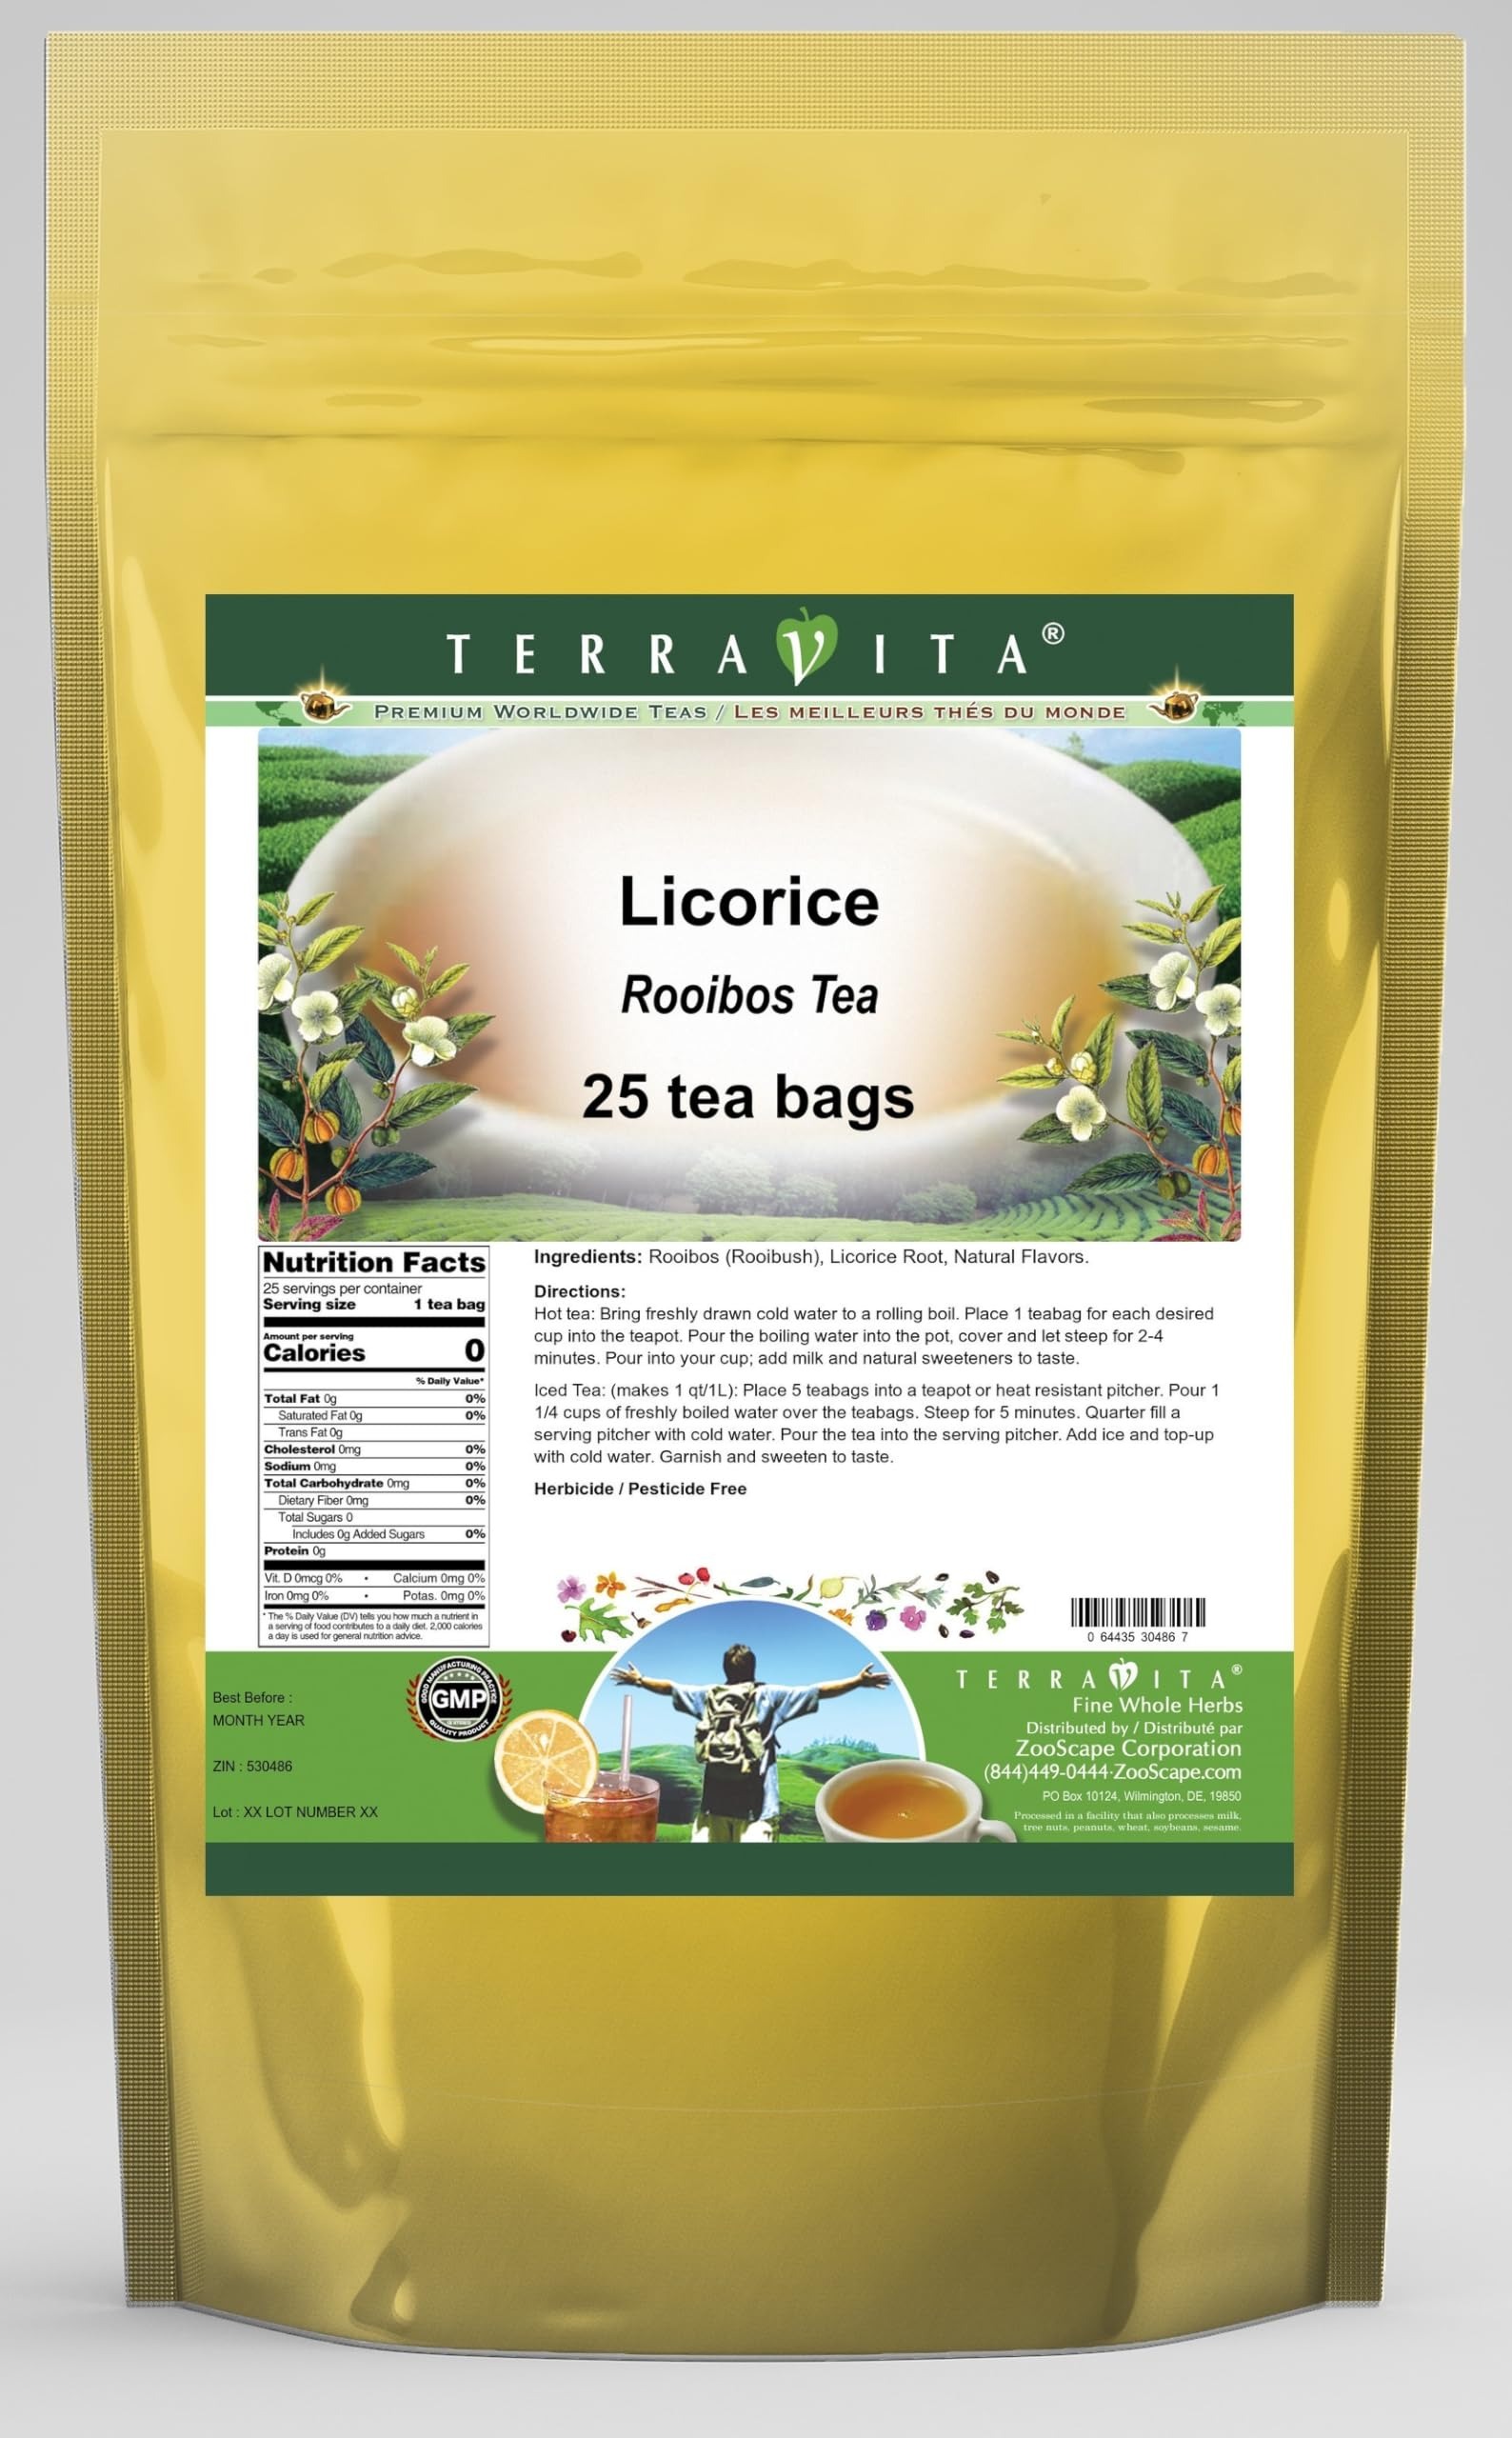
Item Name: Licorice Rooibos Tea (25 tea bags, ZIN: 530486)
Bullet Point 1: Our Licorice Rooibos Tea is a delightful flavored Rooibos tea with Licorice Root that you will really enjoy! - Ingredients: Rooibos tea, Licorice Root and natural licorice flavor.
Bullet Point 2: No fillers.
Bullet Point 3: Manufacturer: TerraVita
Bullet Point 4: Size: 25 tea bags
Bullet Point 5: Rooibos Tea Bags - Packed in a convenient upright pouch!
Product Description: Our Licorice Rooibos Tea is a delightful flavored Rooibos tea with Licorice Root that you will really enjoy! - Ingredients: Rooibos tea, Licorice Root and natural licorice flavor. - Hot tea brewing method: Bring freshly drawn cold water to a rolling boil. Place 1 teabag for each desired cup into the teapot. Pour the boiling water into the pot, cover and let steep for 2-4 minutes. Pour into your cup; add milk and natural sweeteners to taste. - Iced tea brewing method: (to make 1 liter/quart): Place 5 teabags into a teapot or heat resistant pitcher. Pour 1 1/4 cups of freshly boiled water over the teabags. Steep for 5 minutes. Quarter fill a serving pitcher with cold water. Pour the tea into the serving pitcher. Add ice and top-up with cold water. Garnish and sweeten to taste. - TerraVita is an exclusive line of premium-quality, natural source products that use only the finest, purest and most potent ingredients found around the world. TerraVita is hallmarked by the highest possible standards of purity, potency, stability and freshness. All of our products are prepared with the highest elements of quality control, from raw materials through the entire manufacturing process, up to and including the moment that the bottles or bags are sealed for freshness and shipped out to you. Our highest possible standards are certified by independent laboratories and backed by our personal guarantee. - TerraVita exists to meet and ensure your family's health and wellness without the harmful effects of chemicals and health products. We strive to make all of our products affordable and reliable and are constantly searching the market to maintain our affordability and to look for new ways to serve you and the ones you love. TerraVita has become a trusted household name for many families an
Value: 25.0
Unit: Count

Price: 18.47